Paleocene

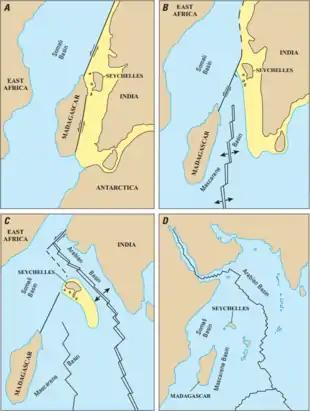
Four maps depicting the separation of Madagascar from India

The components of the former southern supercontinent Gondwanaland in the Southern Hemisphere continued to drift apart, but Antarctica was still connected to South America and Australia. Africa was heading north towards Europe, and the Indian subcontinent towards Asia, which would eventually close the Tethys Ocean. The Indian and Eurasian Plates began colliding in the Paleocene, with uplift (and a land connection) beginning in the Miocene about 24–17 Ma. There is evidence that some plants and animals could migrate between India and Asia during the Paleocene, possibly via intermediary island arcs.